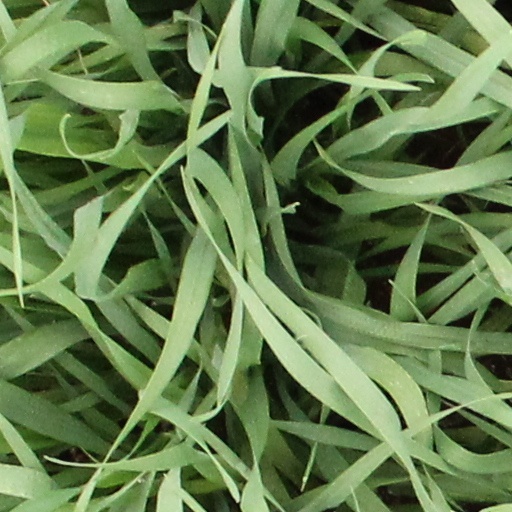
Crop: wheat